Mary I of England

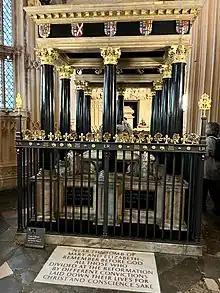
Tomb of Elizabeth I and Mary I in Westminster Abbey

Furthering the Tudor conquest of Ireland, English colonists were settled in the Irish Midlands under Mary and Philip's reign. Queen's and King's Counties (later called Counties Laois and Offaly) were founded, and their plantation began. Their principal towns were named, respectively, Maryborough (later called Portlaoise) and Philipstown (later Daingean).